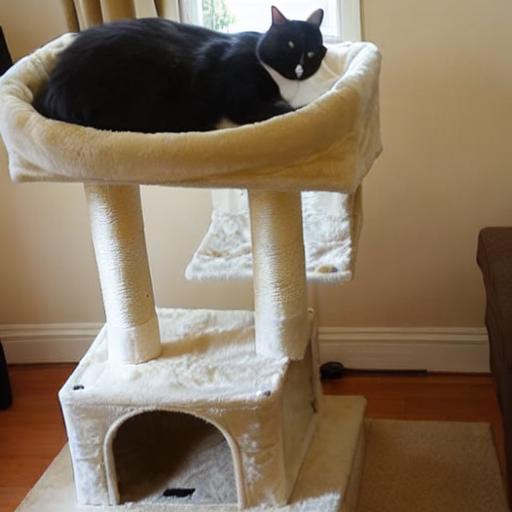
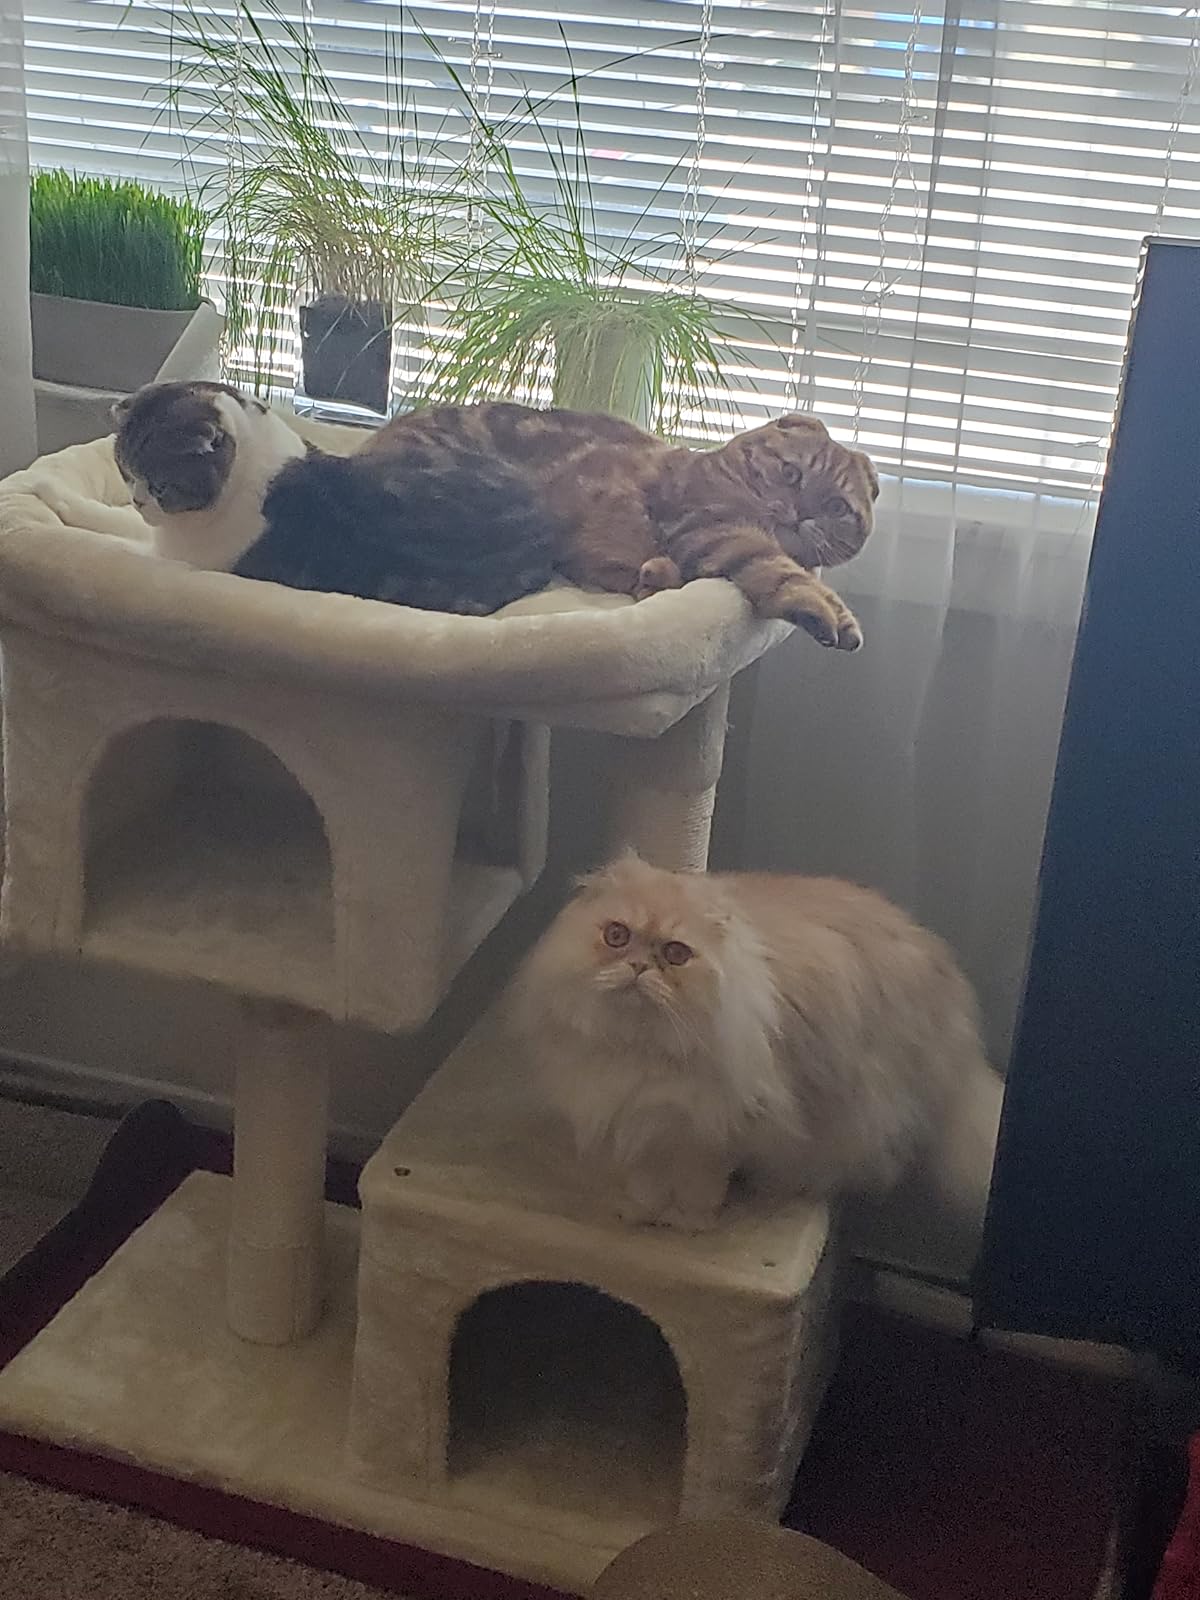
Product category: items_cat tree
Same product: no